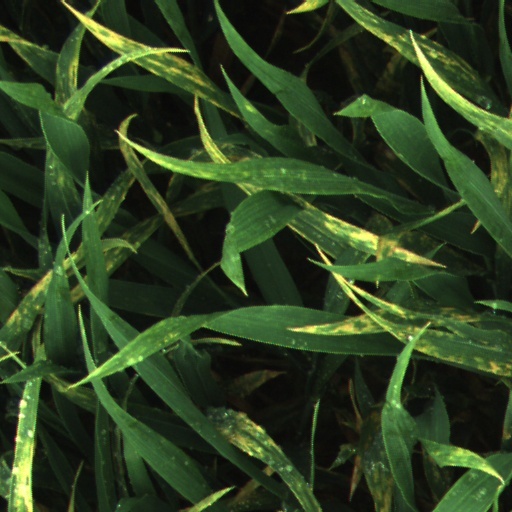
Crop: wheat